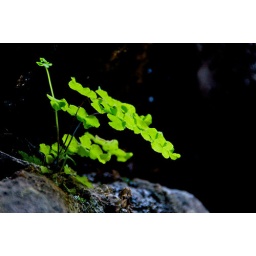
This is *very tiny* fern I found clinging to the rocky wall of the Argyle Cut tunnel in Sydney.